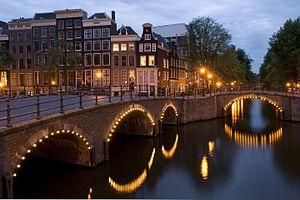
Une vue de la Reguliersgracht au croisement de la Keizersgracht, au crépuscule. Amsterdam (Pays-Bas). This is an image of rijksmonument number 2716 This is an image of rijksmonument number 2717 This is an image of rijksmonument number 2718 This is an image of rijksmonument number 2719 This is an image of rijksmonument number 2720 This is an image of rijksmonument number 2721